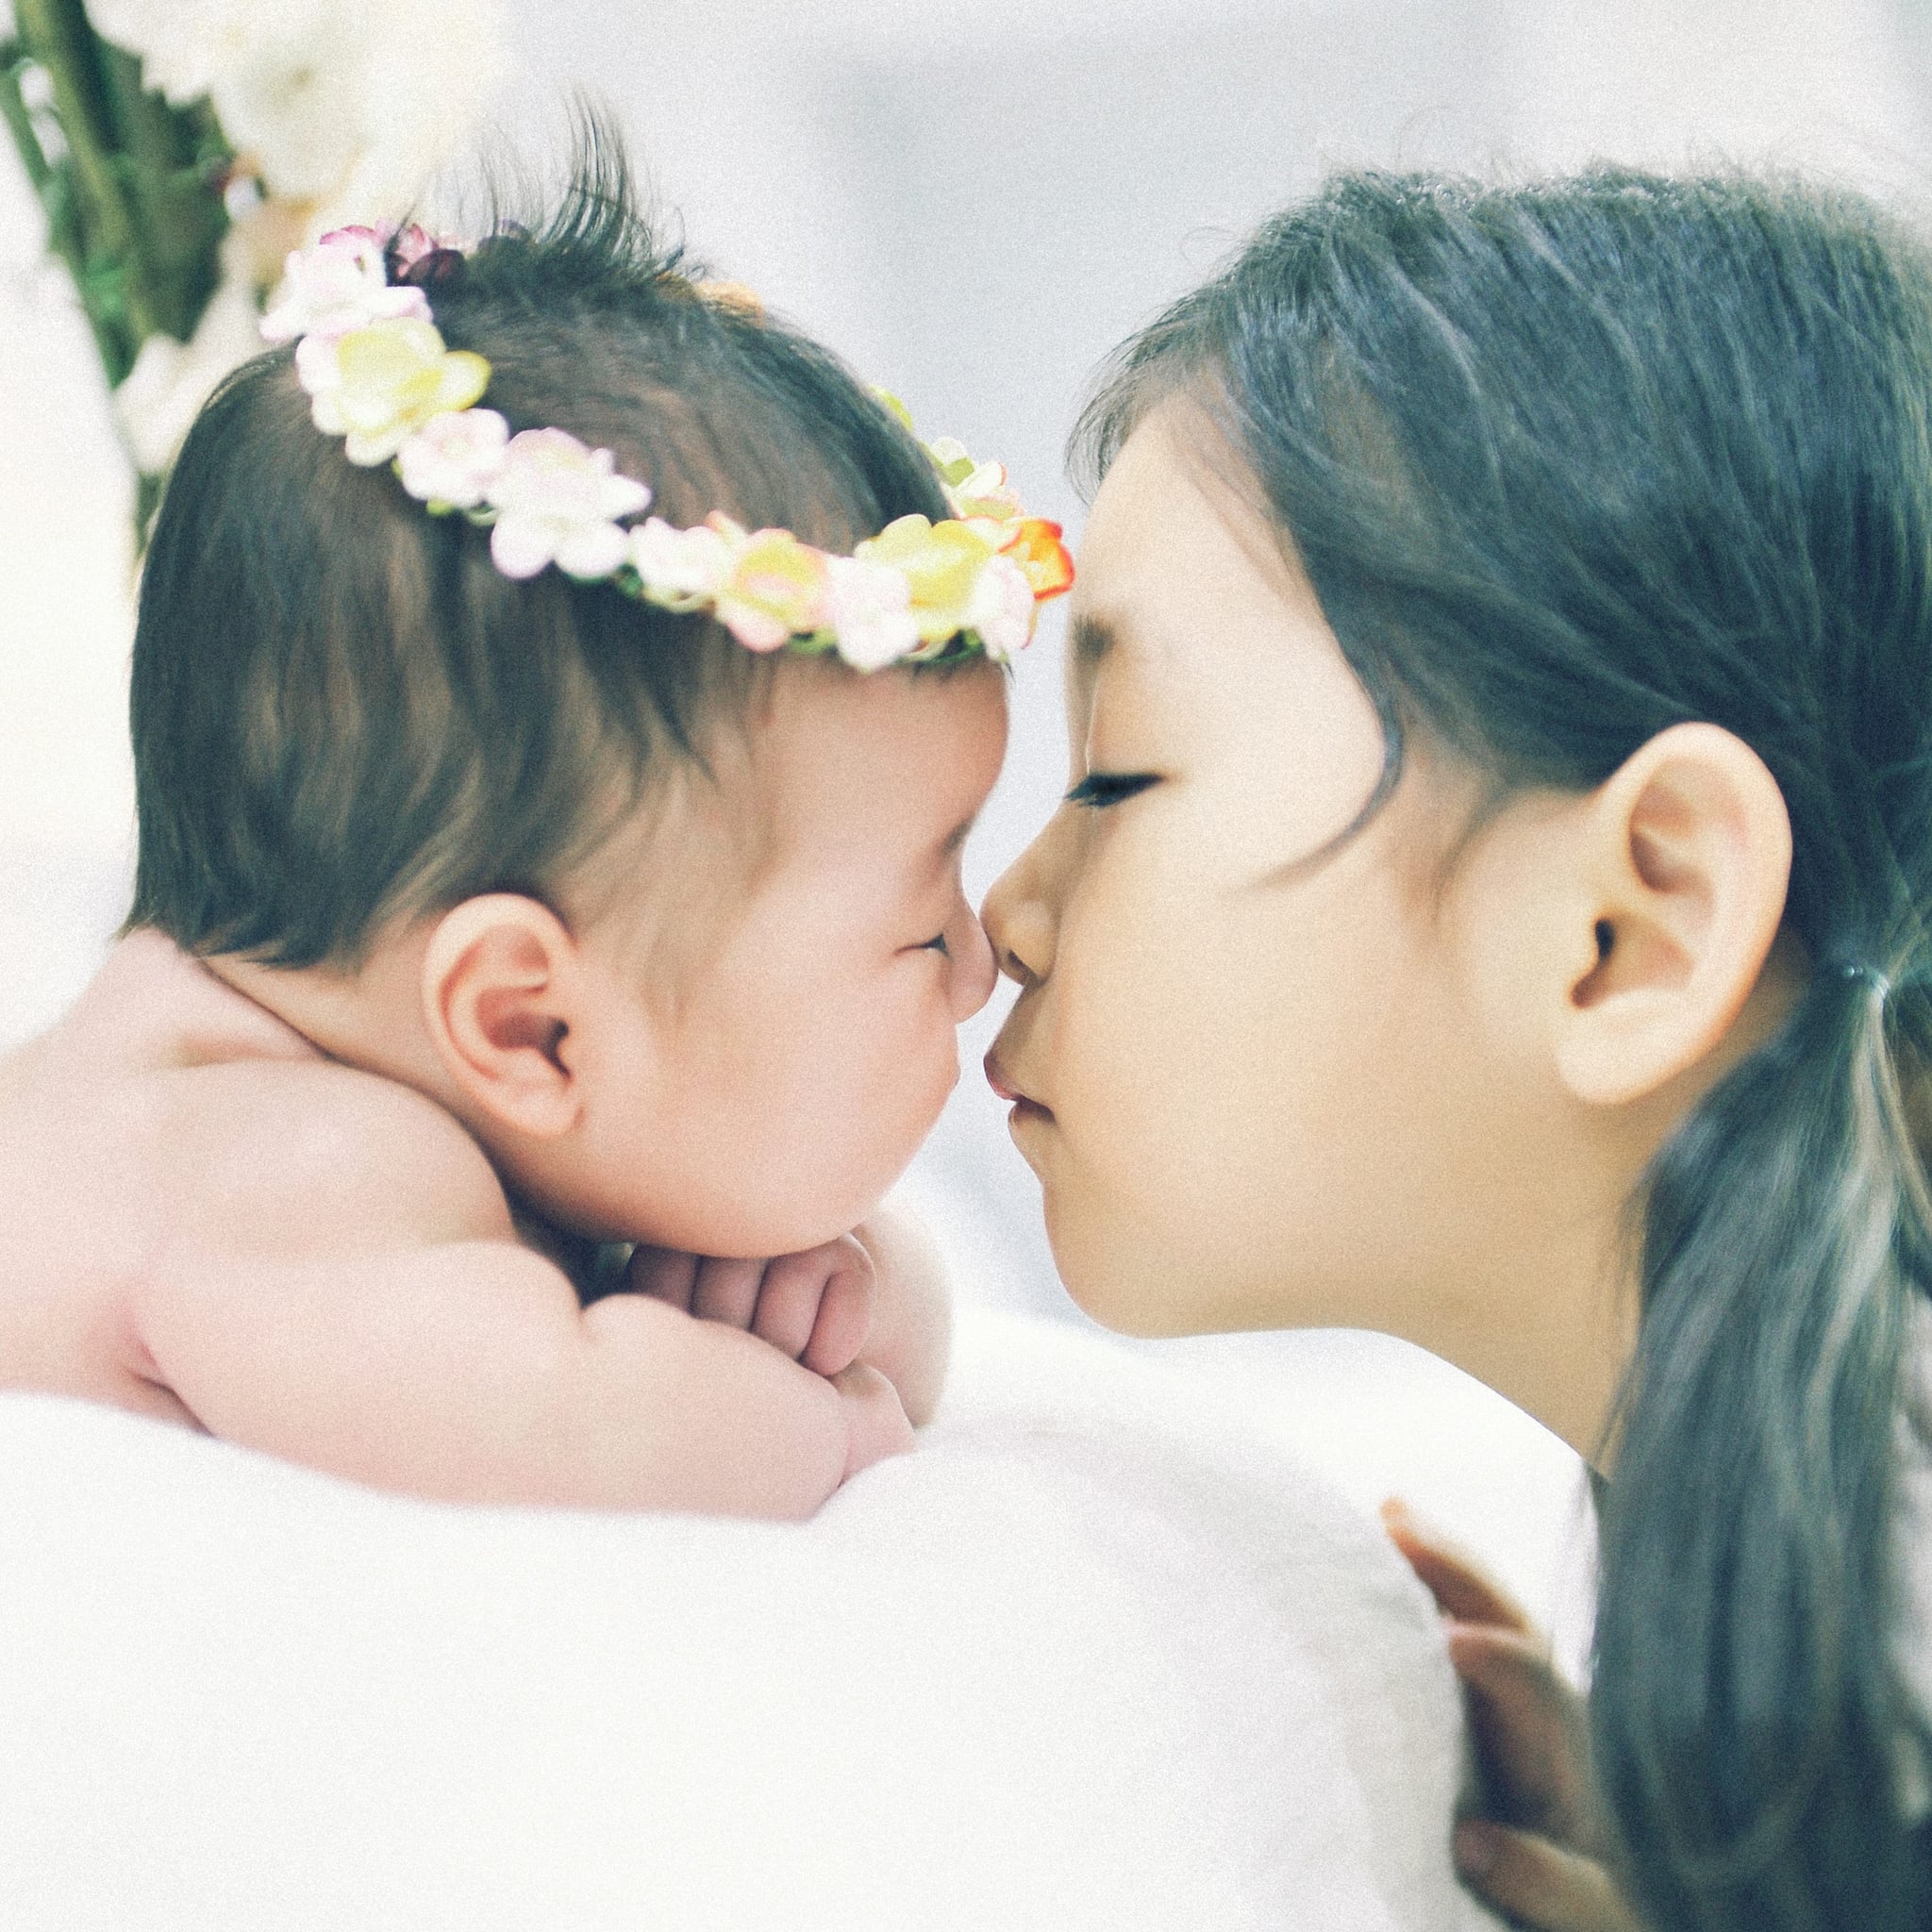
Gender: women